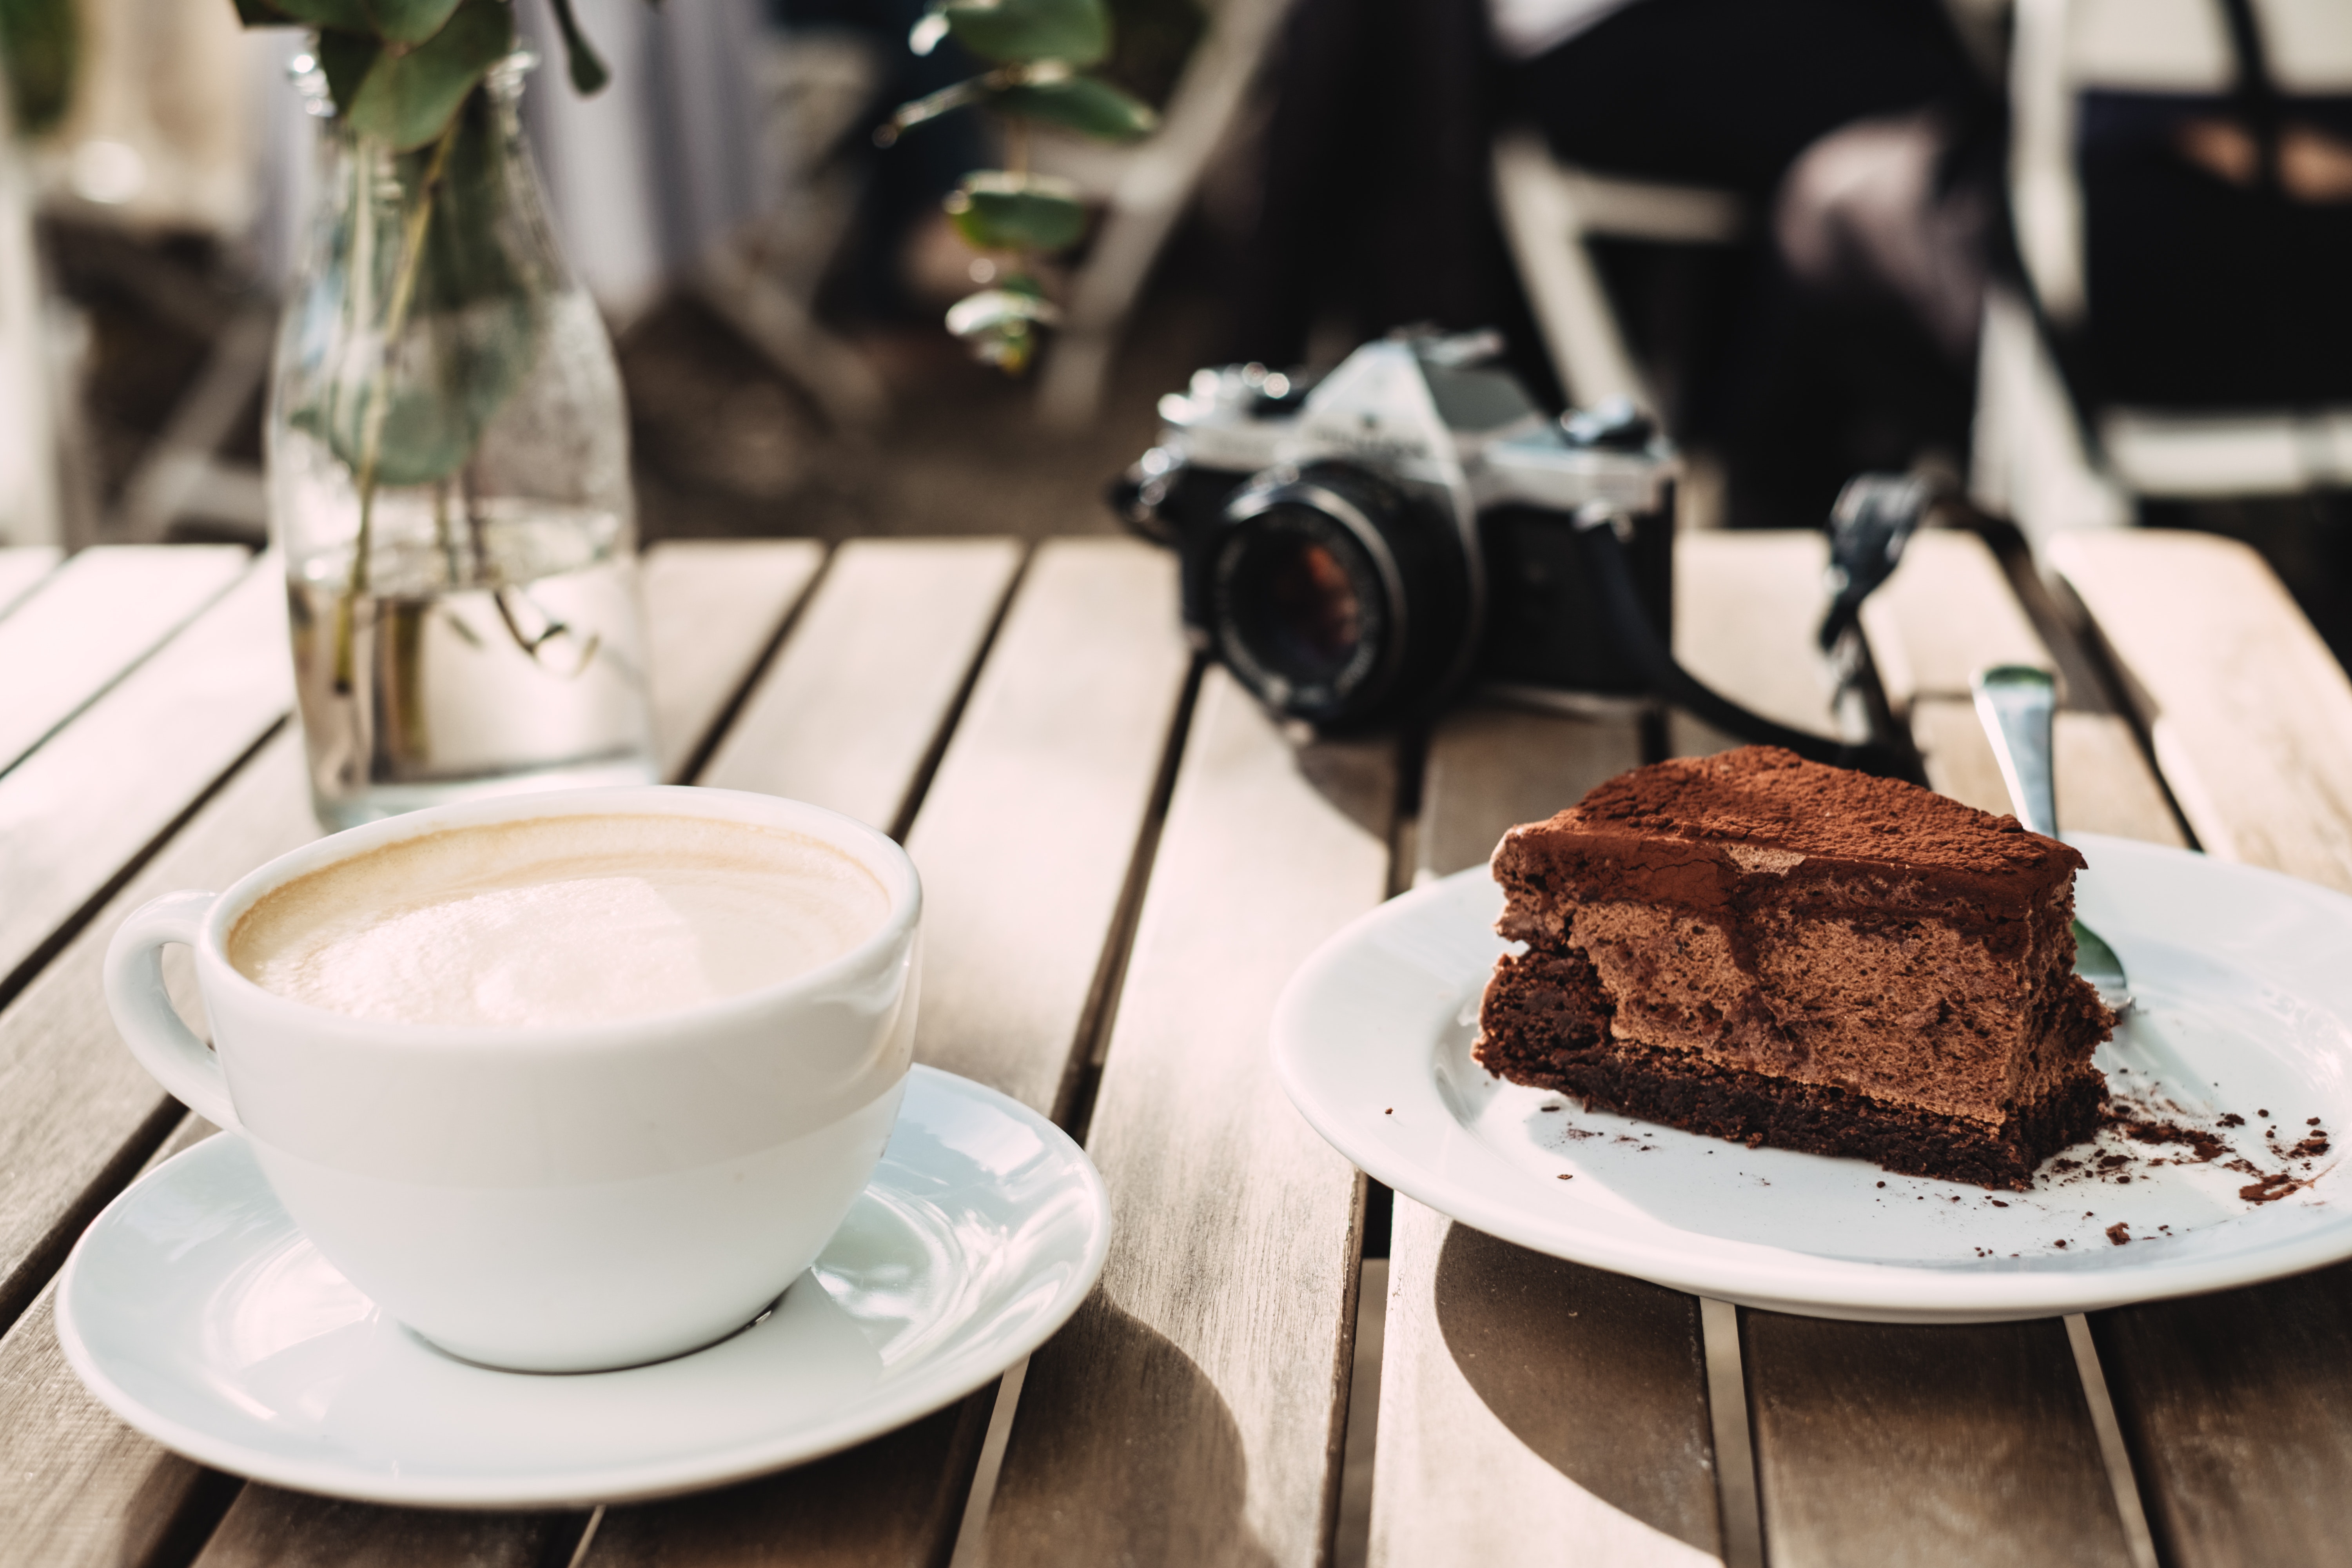
food, chocolate brownie, dish, dessert, cuisine, chocolate cake, cake, sachertorte, ingredient, flourless chocolate cake, sweetness, chocolate, baked goods, baking, brunch, torte, snack cake, cream, coffee cup, recipe, caffeine, coffee, coffeehouse, icing, buttercream, drink, espresso, cup, parkin, gluten, fudge, frozen dessert, kuchen